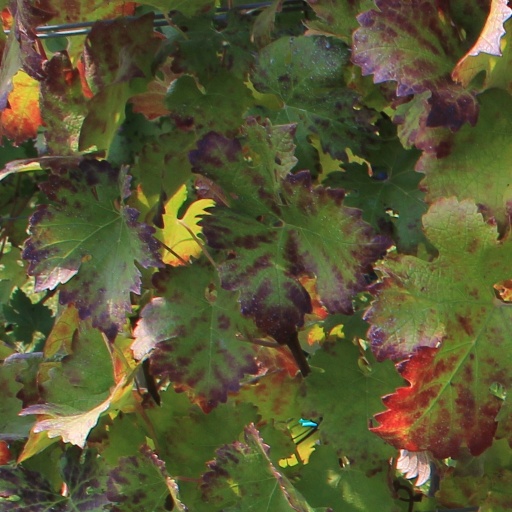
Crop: grape